Primate of the Anglican Church of Canada

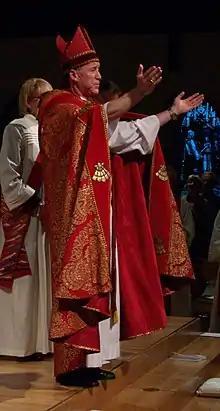
Fred Hiltz, Primate from 2007–2019

The Primate of the Anglican Church of Canada (referred to in older documents as the Primate of All Canada or the Primate of Canada) is the primate of the Anglican Church of Canada and is elected by the General Synod of the Church from among a list of five bishops nominated by the House of Bishops. Since 1969, the role of diocesan (or metropolitan, assistant, suffragan or coadjutor) bishop is relinquished upon their election, as the Primate assumes the role of Chief Executive Officer of the National Church Office, which is located in Toronto. Additionally, the Primate serves as the President of the General Synod, the chair of the Council of General Synod and the chair of the House of Bishops. The Primate holds the title of Archbishop and is styled as "The Most Reverend (Name), Primate of Canada".